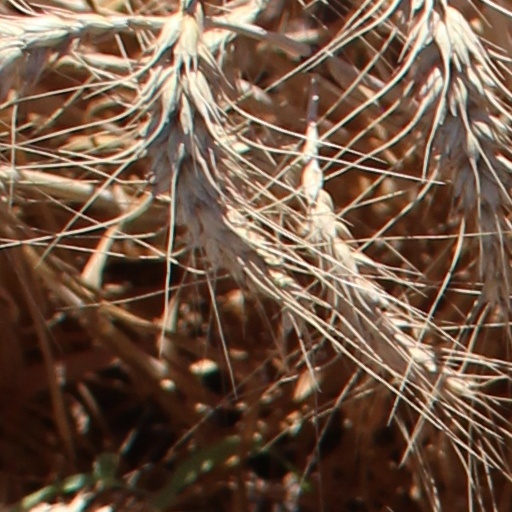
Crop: wheat